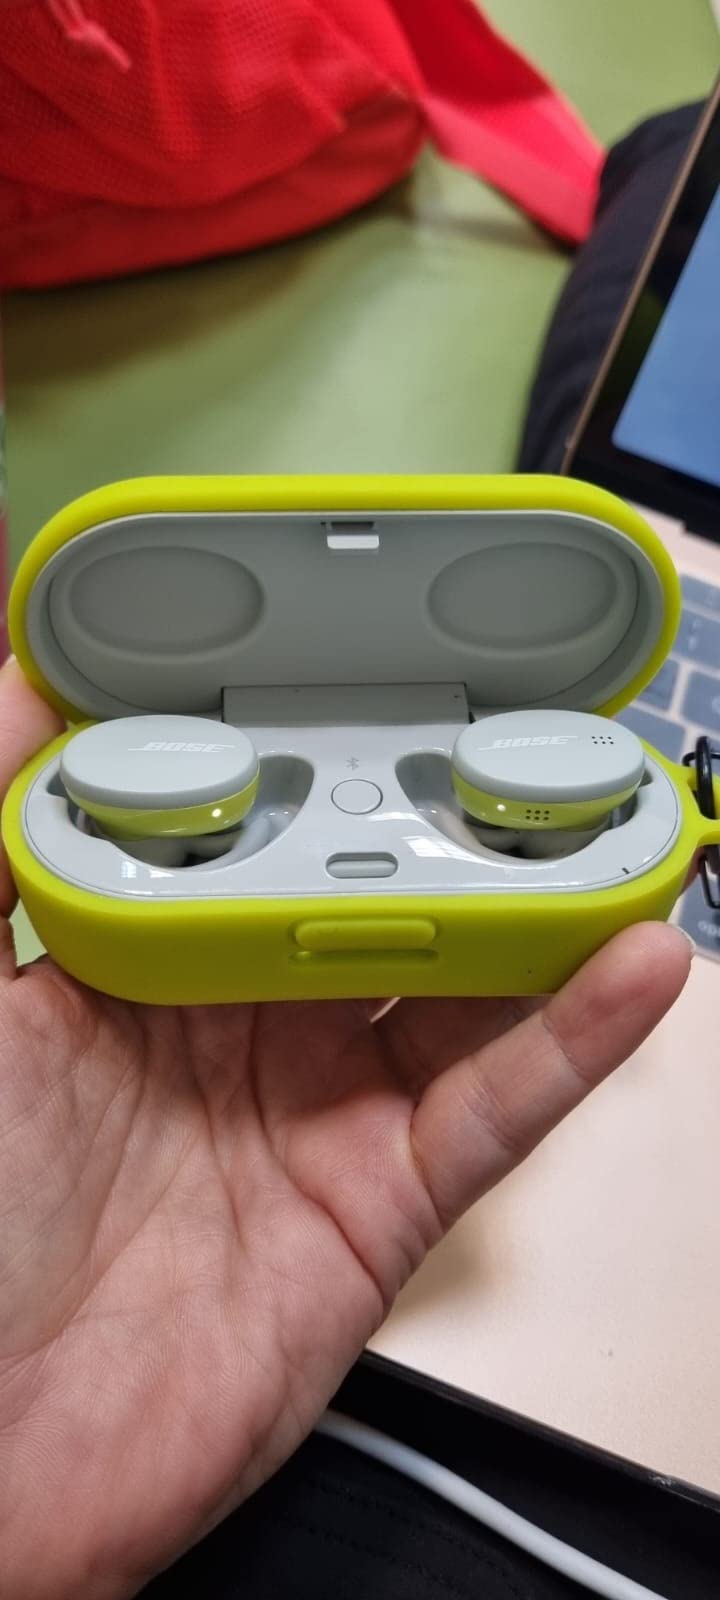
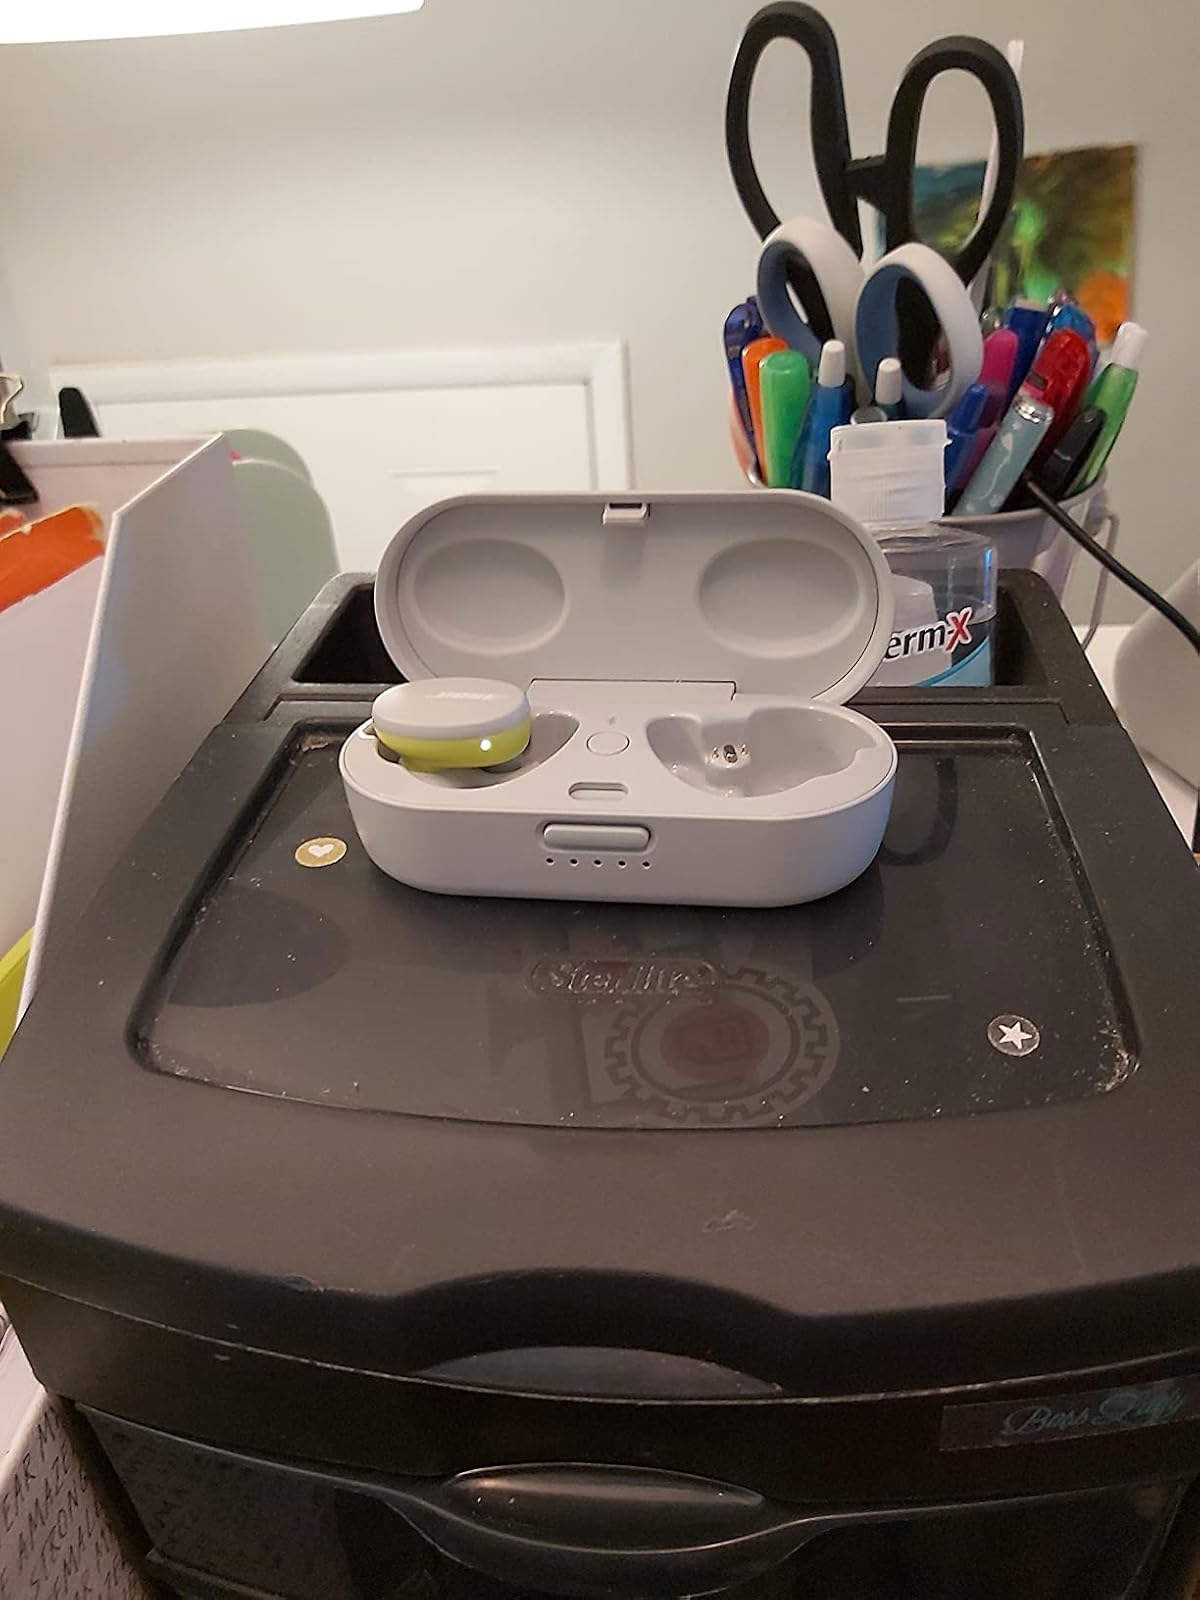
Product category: earbuds
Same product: yes